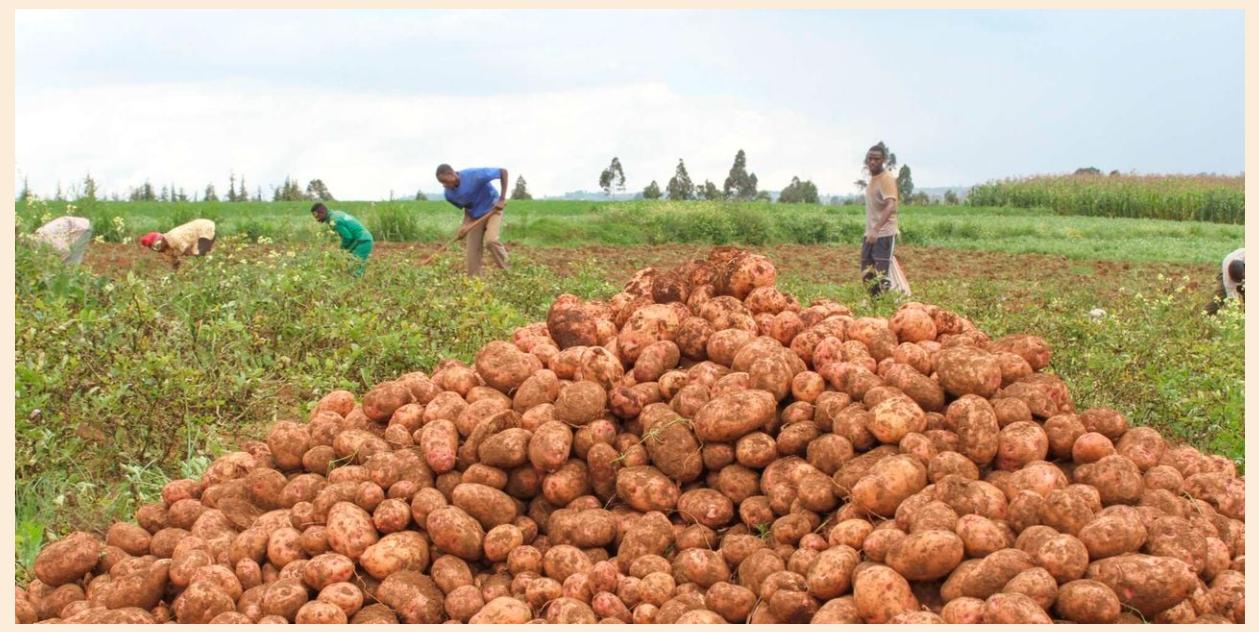
Viazi vilivyokusanywa kwa wingi mbele ya shamba lenye kijani kibichi huwakilisha dhana ya kilimo cha mazao ya biashara, mchakato wa kilimo unaolenga uzalishaji wa mazao yenye thamani ya soko kwa ajili ya kuuza kuongeza kipato cha wakulima kuchochea ukuaji wa kiuchumi wa vijijini na kuimarisha usalama wa chakula kupitia mbinu bora za uzalishaji.